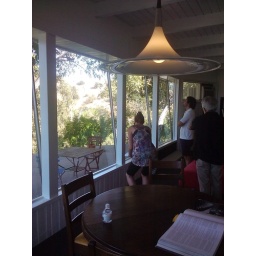
open house in eagle rock with judd and lindsey